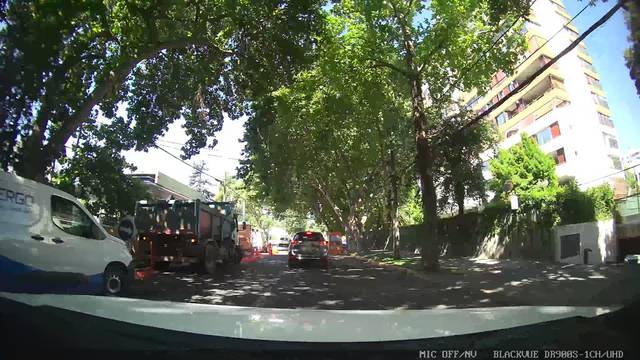
Region: Chile
Coordinates: -33.422, -70.598